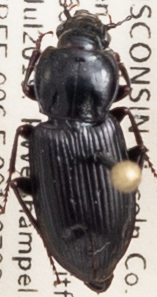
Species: Pterostichus mutus
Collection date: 2019-07-02
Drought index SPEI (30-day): -0.318
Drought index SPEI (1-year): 2.09
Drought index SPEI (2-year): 1.01